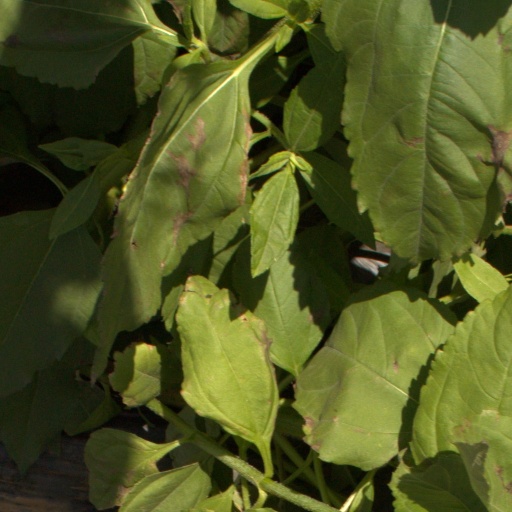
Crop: Jerusalem artichoke